Great Flat Lode

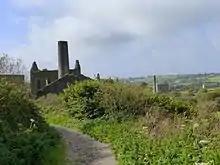
Ruined engine houses on the Great Flat Lode

The Great Flat Lode is a mineral-bearing body of rock under the southern granite slopes of Carn Brea south of Camborne in west Cornwall, UK.